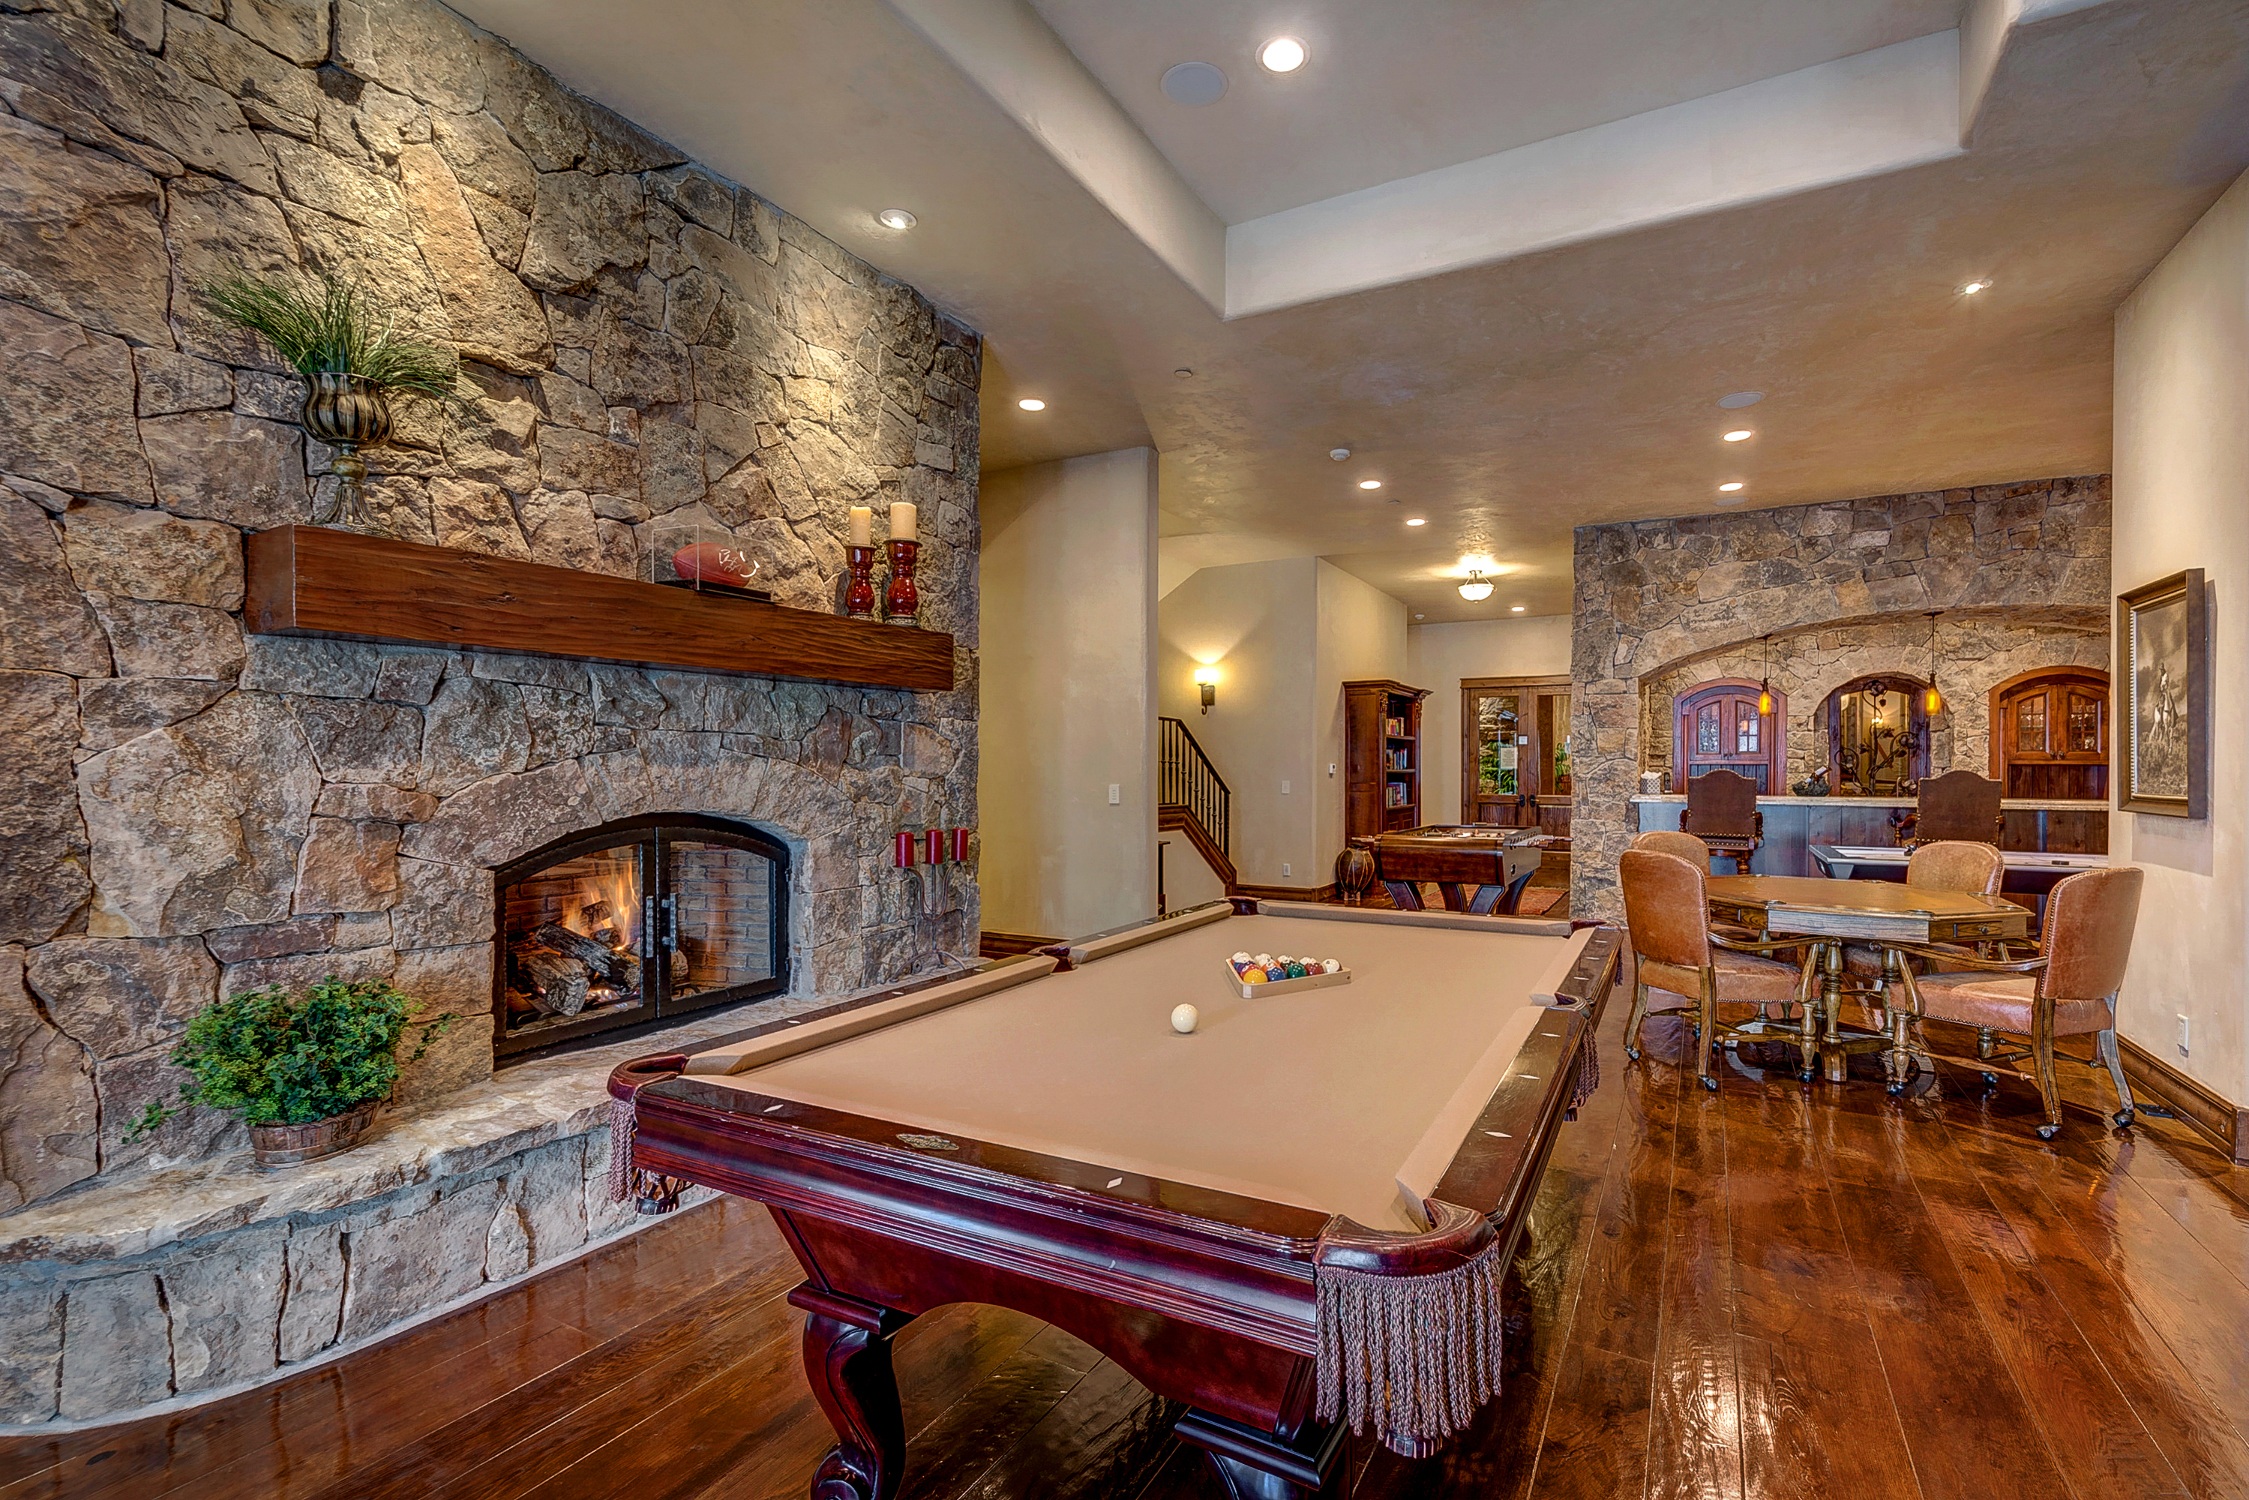
villa, mansion, floor, home, pool, cottage, property, living room, basement, room, pool table, interior design, farmhouse, estate, real estate, pool and table, recreation room, billiard room